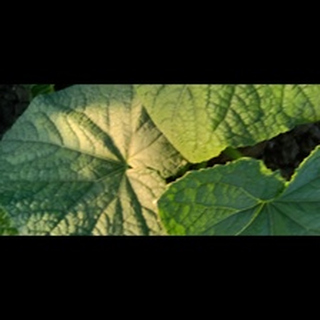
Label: healthy_cucumber